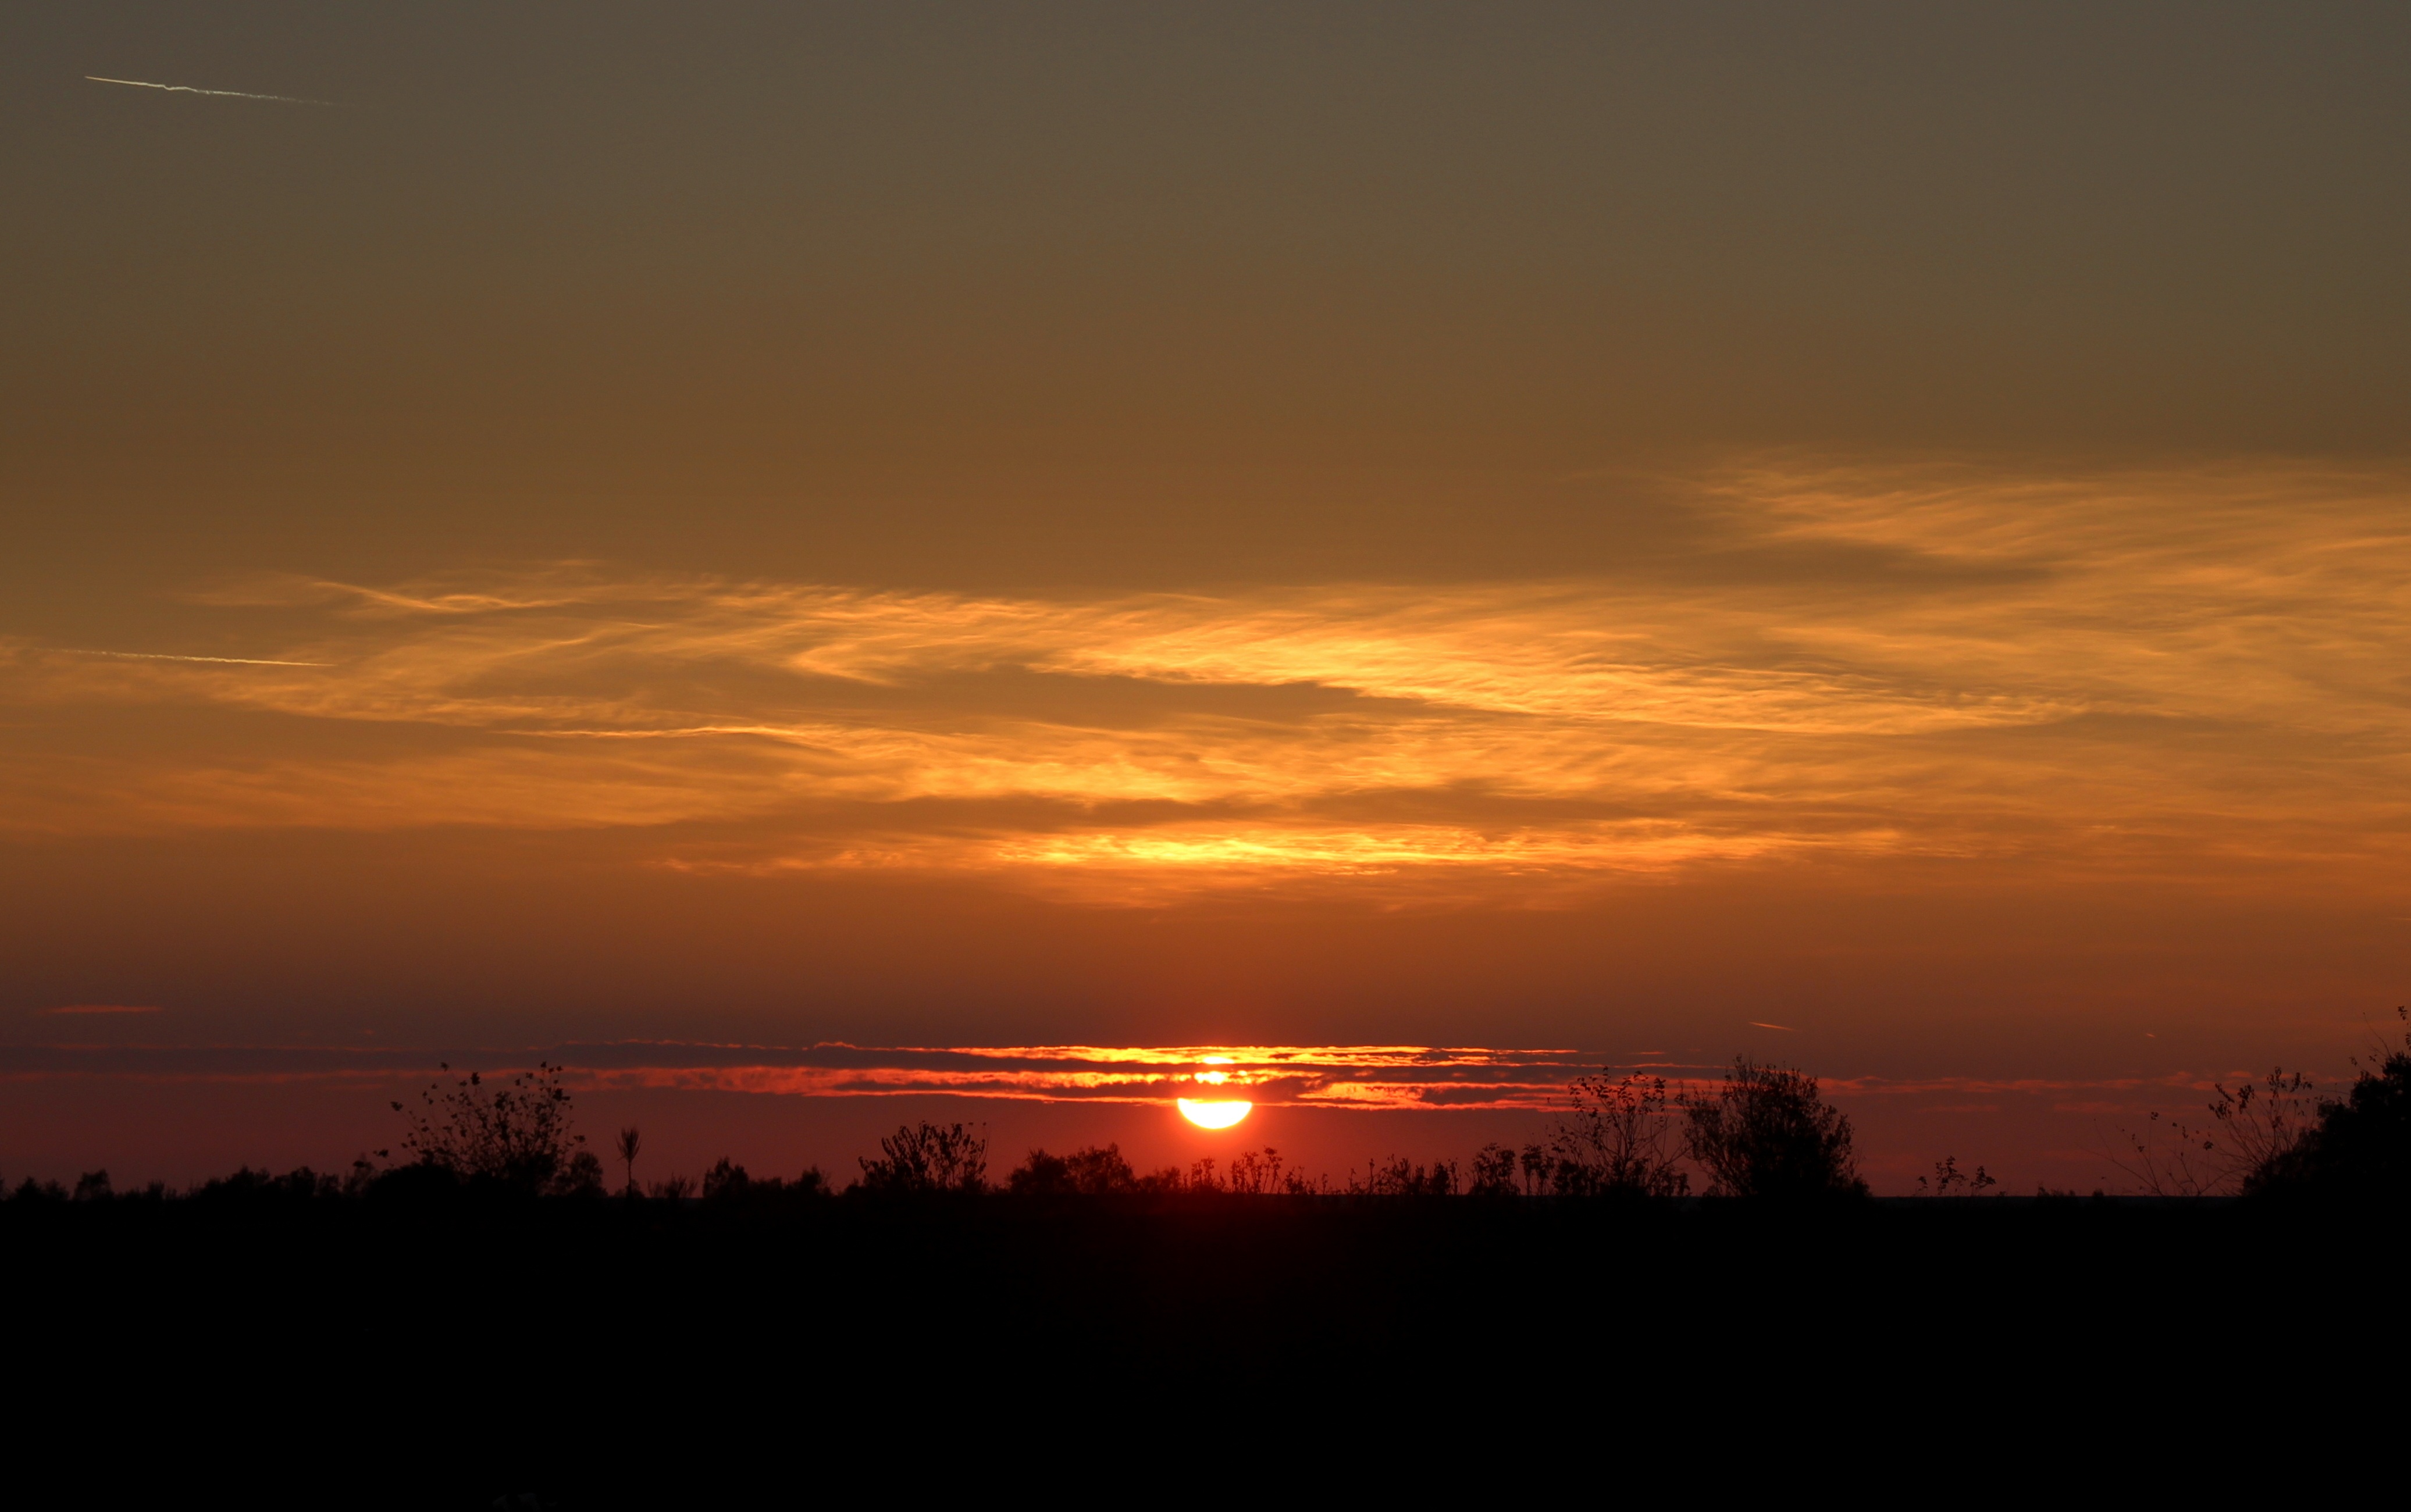
horizon, cloud, sky, sun, sunrise, sunset, morning, dawn, atmosphere, dusk, evening, red, shadow, afterglow, atmospheric phenomenon, red sky at morning